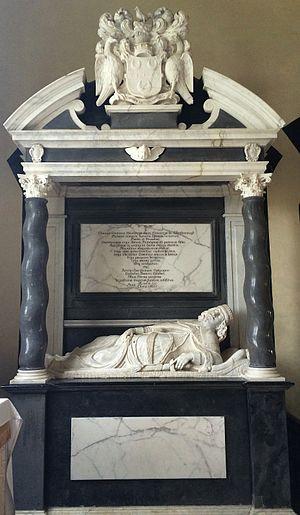
Thomas Coventry, 2ᵉ baron Coventry est un homme politique anglais qui siège à la Chambre des communes entre 1625 et 1629 et est membre de la Chambre des lords. Il soutient la cause royaliste dans la guerre civile anglaise.